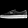
Label: Sneaker